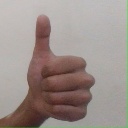
अक्षर: थ